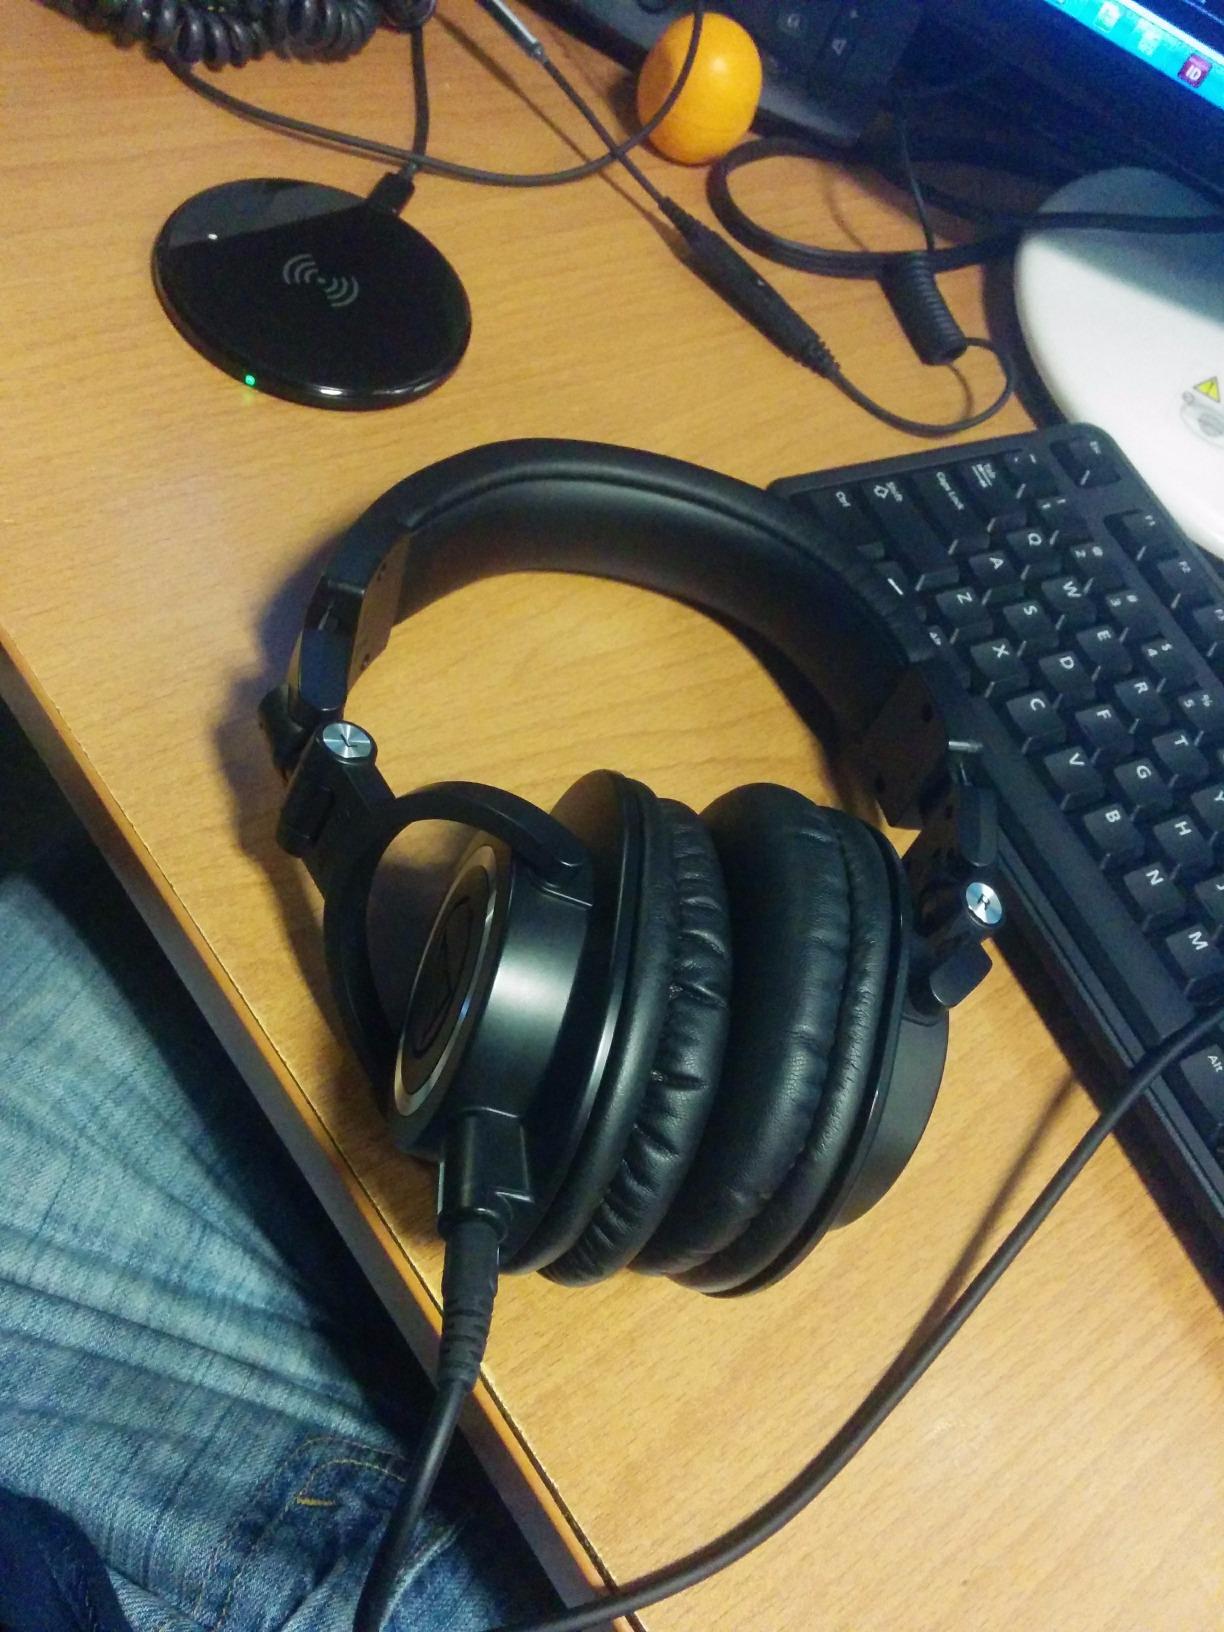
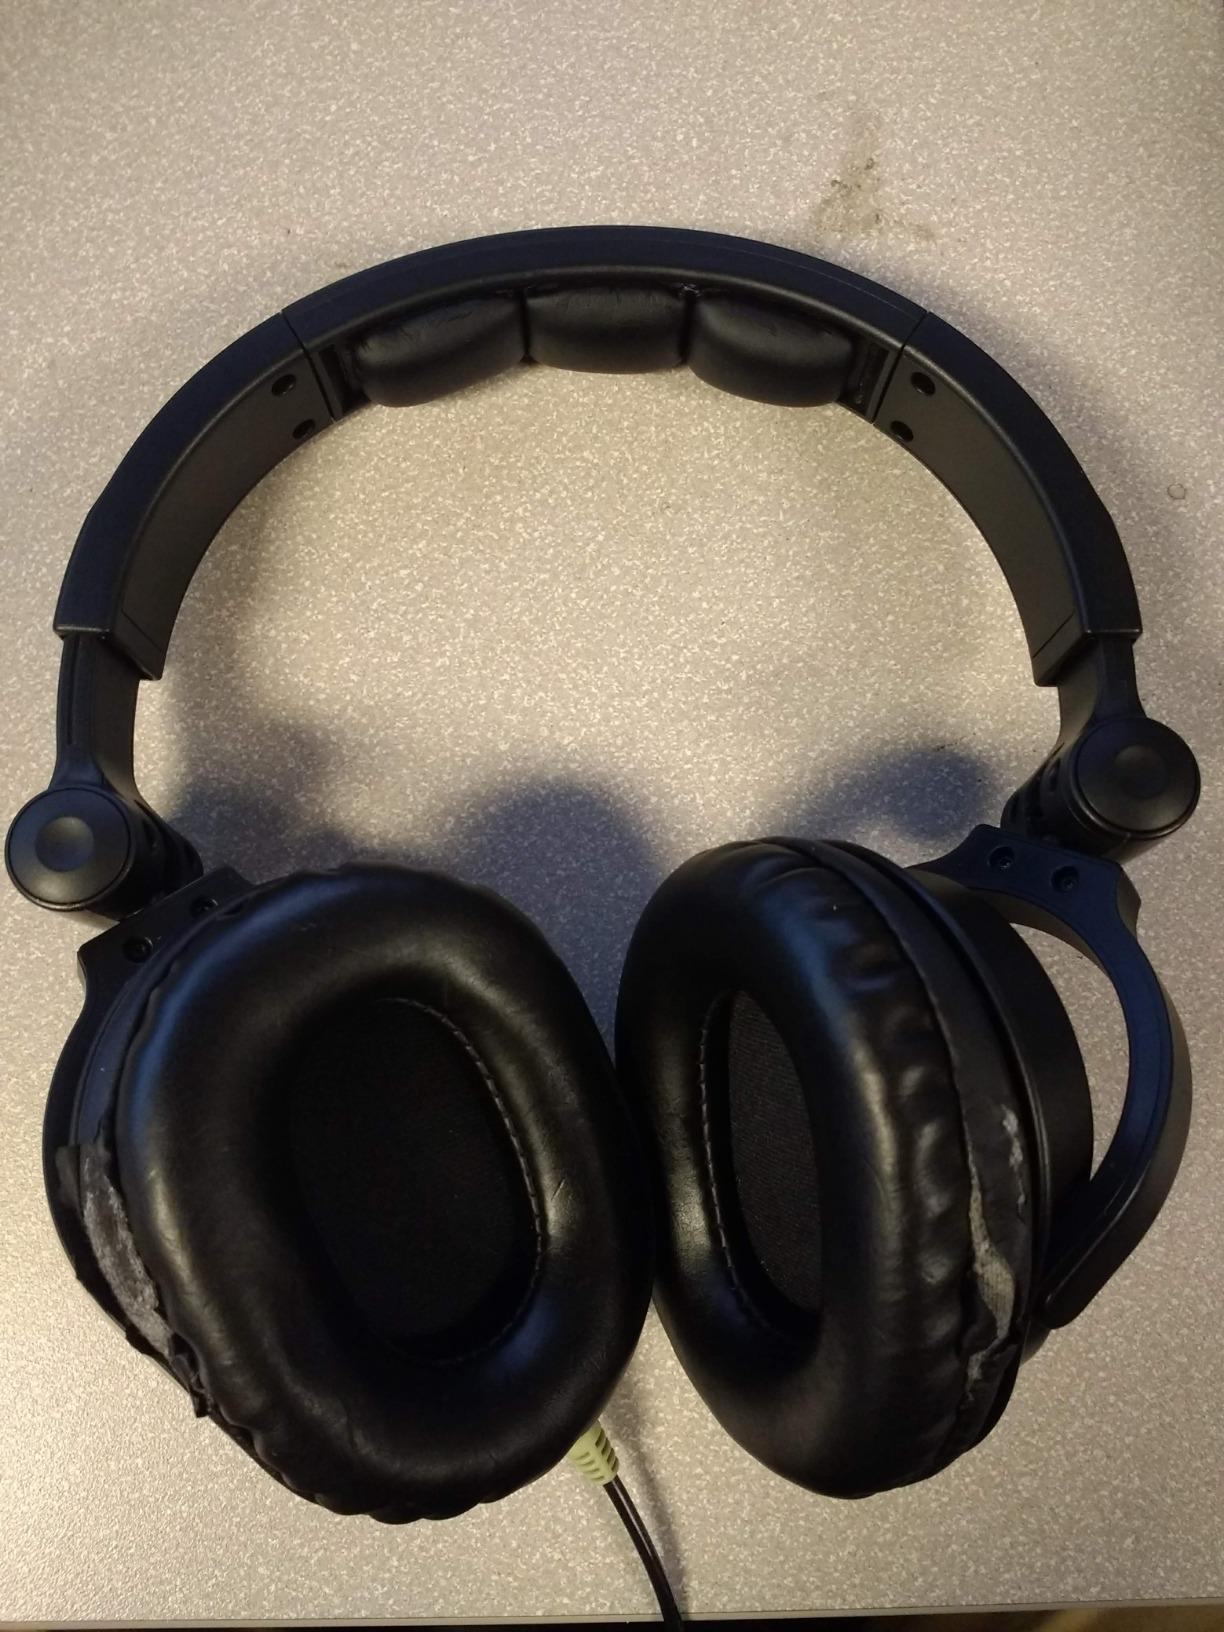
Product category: headphones
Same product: no